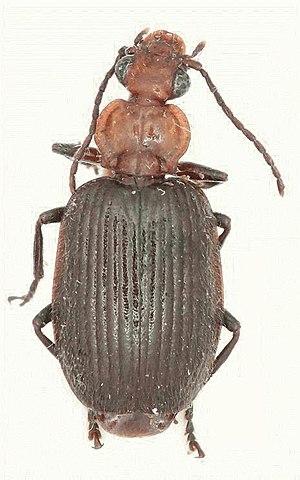
Maurice Maindron est un écrivain et entomologiste français.